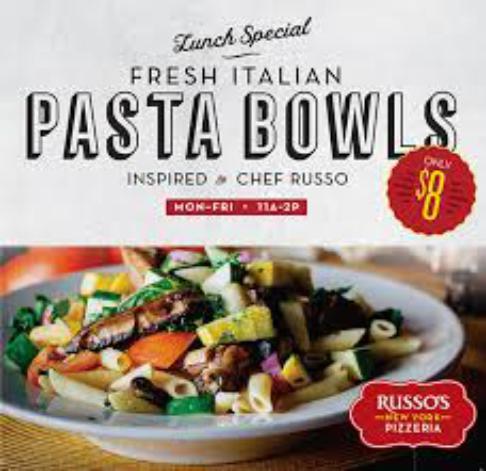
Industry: Food